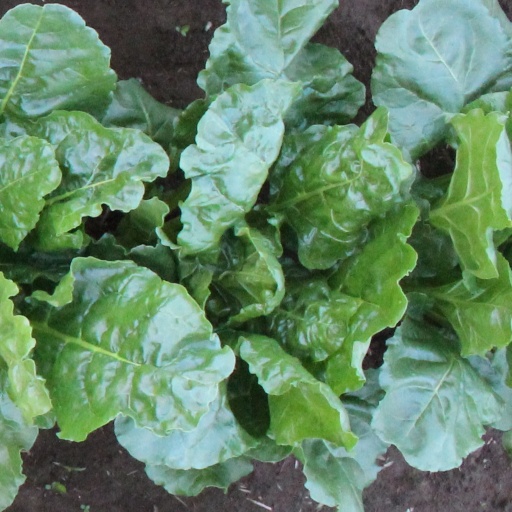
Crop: sugar beet